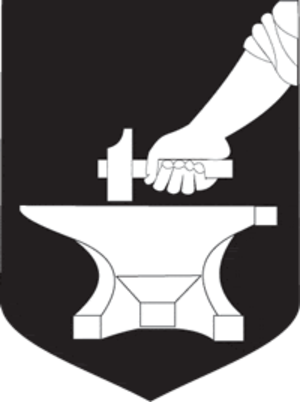
Mõisaküla est une petite ville située dans la région de Viljandi en Estonie, près de la frontière lettone, et qui appartient à la commune de Mulgi. Sa population est de 839 habitants. C'est la localité la plus petite du pays qui détient les droits de ville.